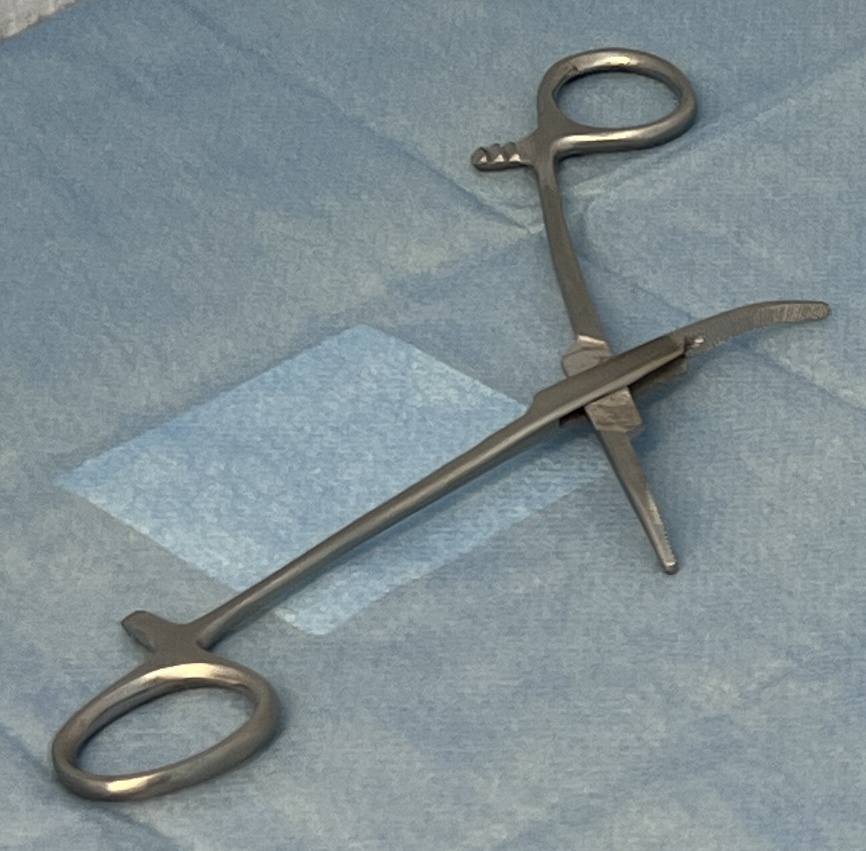
Hinged instrument state: open